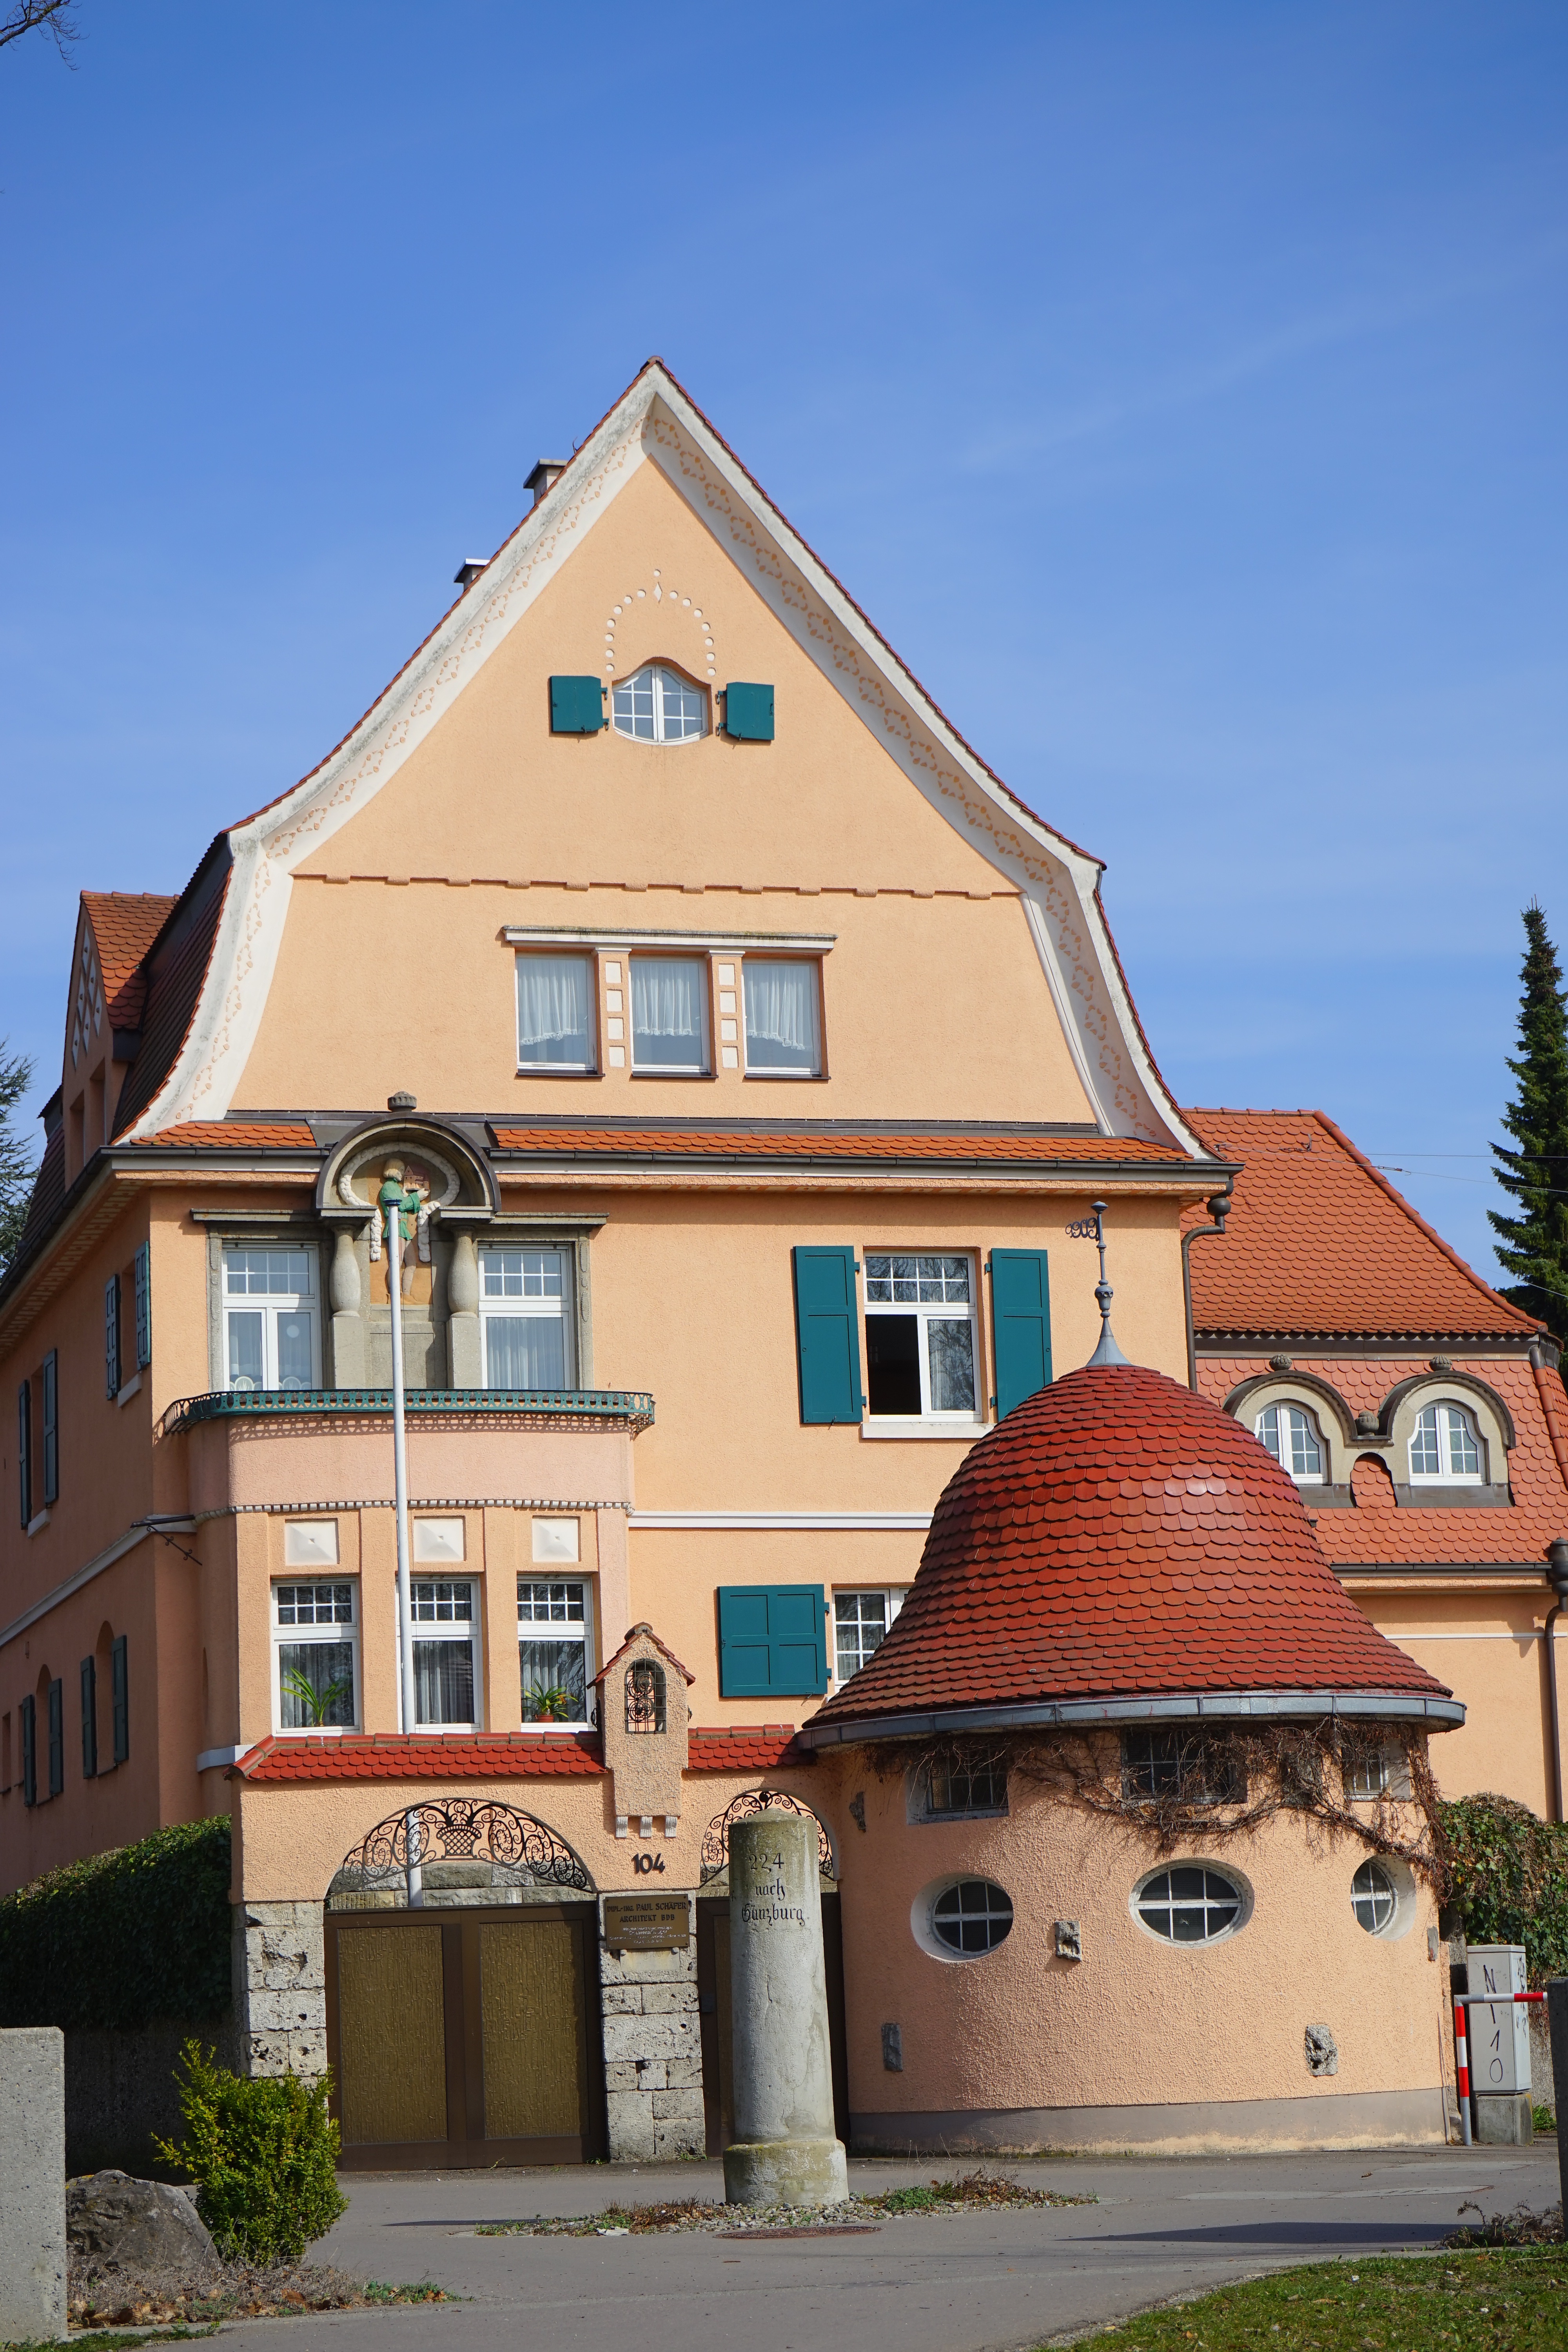
architecture, villa, house, town, building, home, village, orange, red, cottage, facade, residence, property, estate, neighbourhood, manor house, kunterbunt, dream home, residential area, villa kunterbunt, dream villa, dream apartment